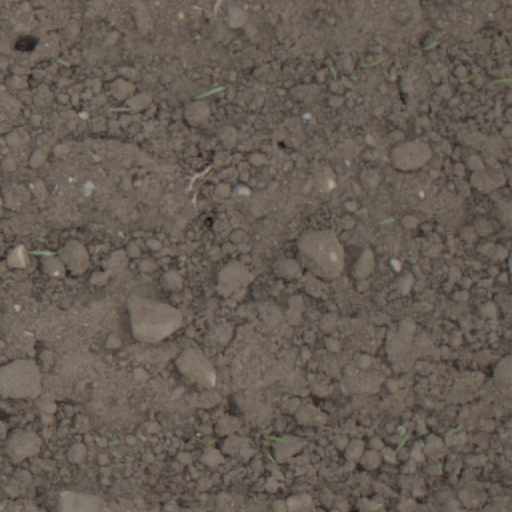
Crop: wheat